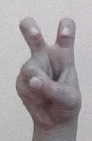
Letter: toot